Southwest Miami Senior High School

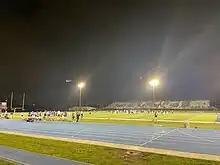
The Westchester Classico - Football game between Southwest Miami Senior High School and Miami Coral Park Senior High School

Southwest has a rich history in athletics. By the time the first graduating class (1959) donned their caps and gowns, the Eagles had already won state championships in boys' basketball and boys' track. On May 7, 1964, Southwest became the first Dade County white school to face a black school in a sport other than track when it took on George Washington Carver Senior High School in baseball. The Florida High School Athletic Association began sponsoring state championships in boys' volleyball in 2003 and, in the first eight years of the state tournament, the Eagles took home two state championships.